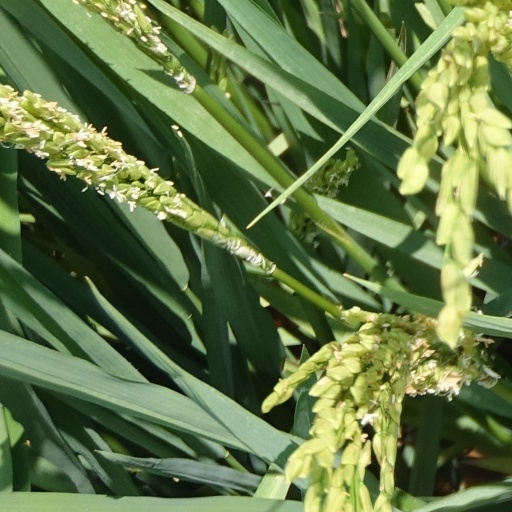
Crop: rice